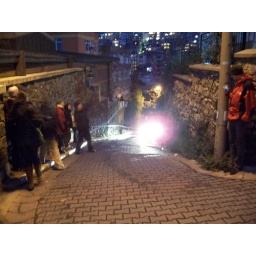
Saray Arkasi- hill street in Istanbul-Pera